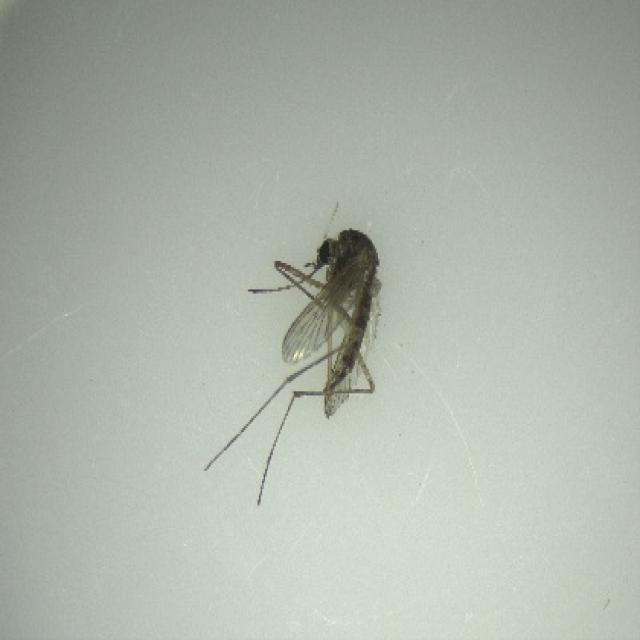
Species: aedes_vexans